First Greater Manchester

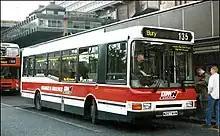
GM Buses North Northern Counties Paladin bodied Volvo B6LE at Piccadilly Gardens bus station, 1996

Before deregulation in 1986, buses in the Greater Manchester area were publicly funded and went under the name of Greater Manchester Transport. In 1986 Greater Manchester Transport became known as GM Buses, which was owned by the metropolitan borough and city councils of Greater Manchester, but were at arms' length from the local town halls.